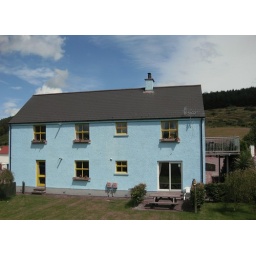
Houses 5 on the ground floor and 6 above with Balcony